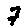
Label: 7